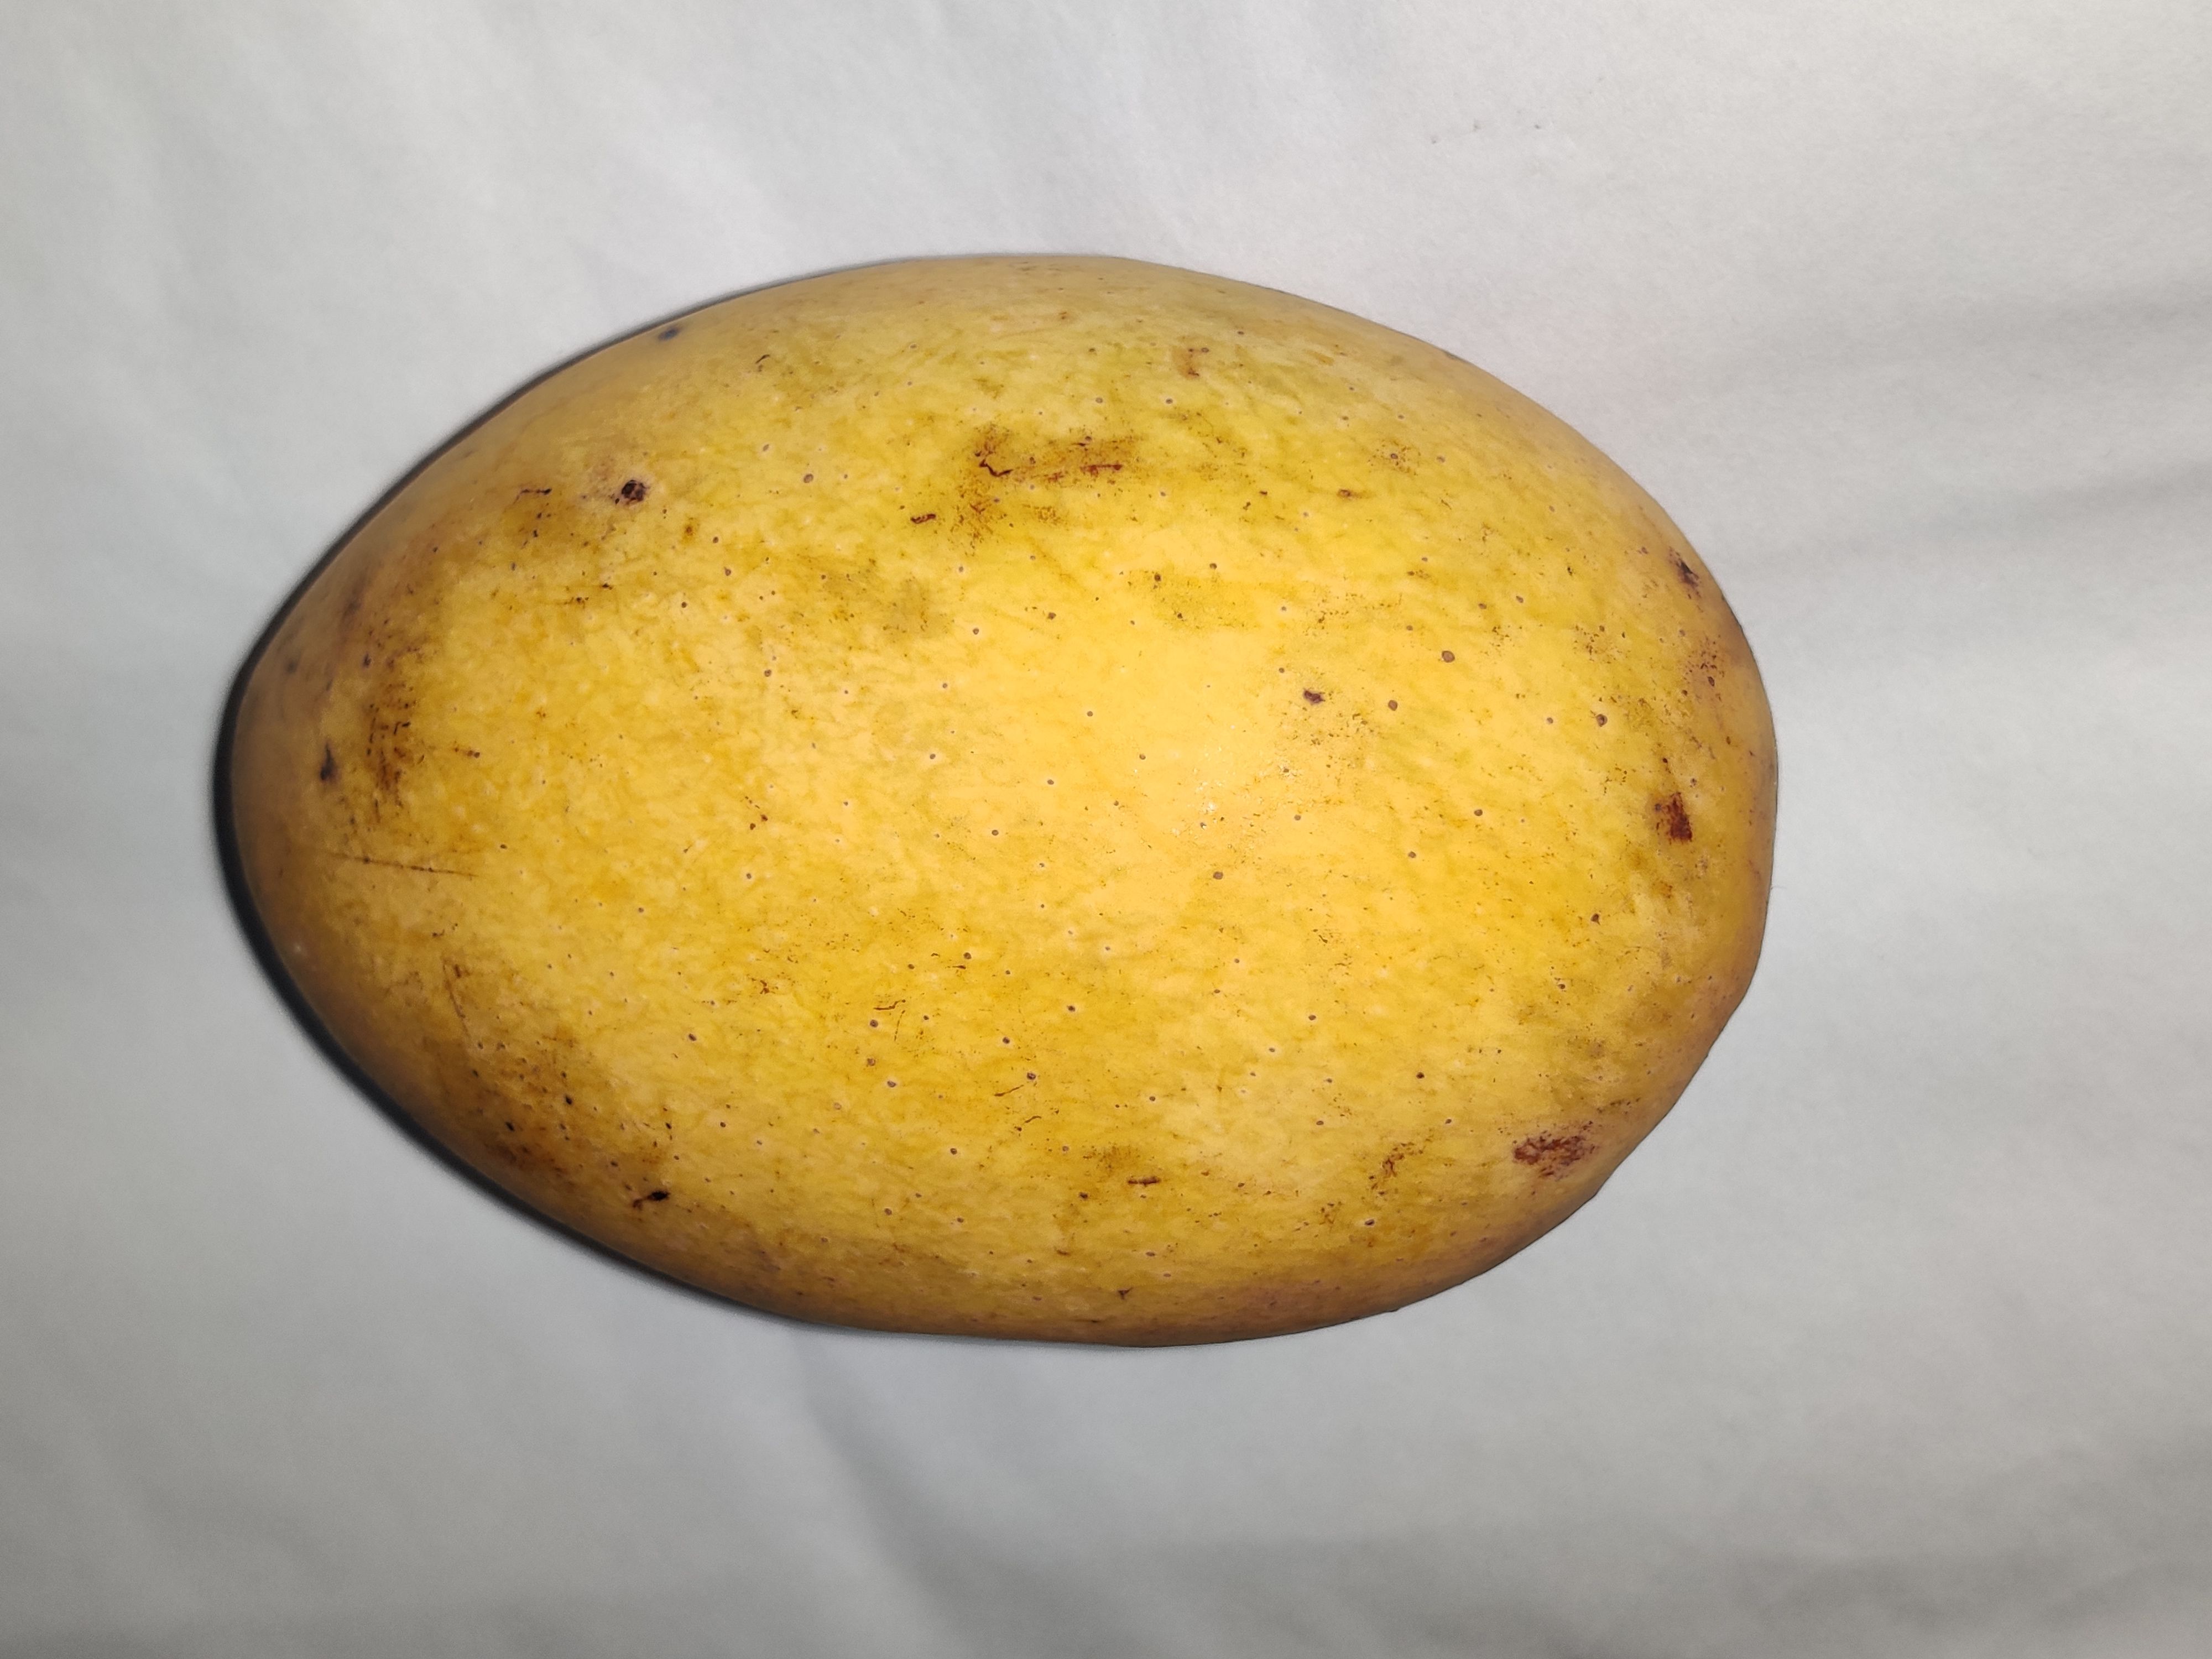
Fruit: mango
Grade: 1st-grade